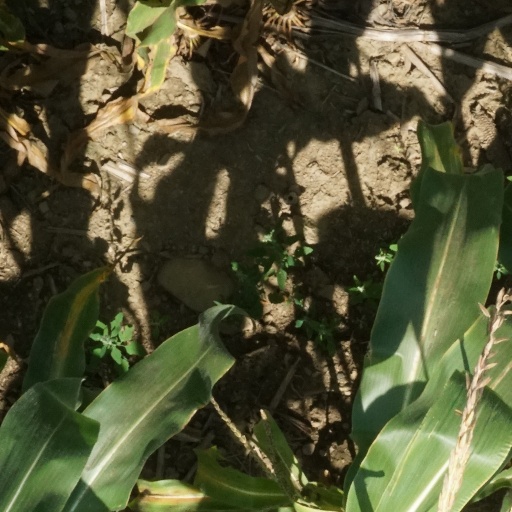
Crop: maize; corn